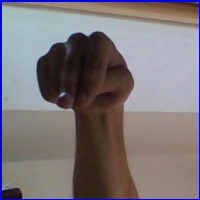
Letra: N